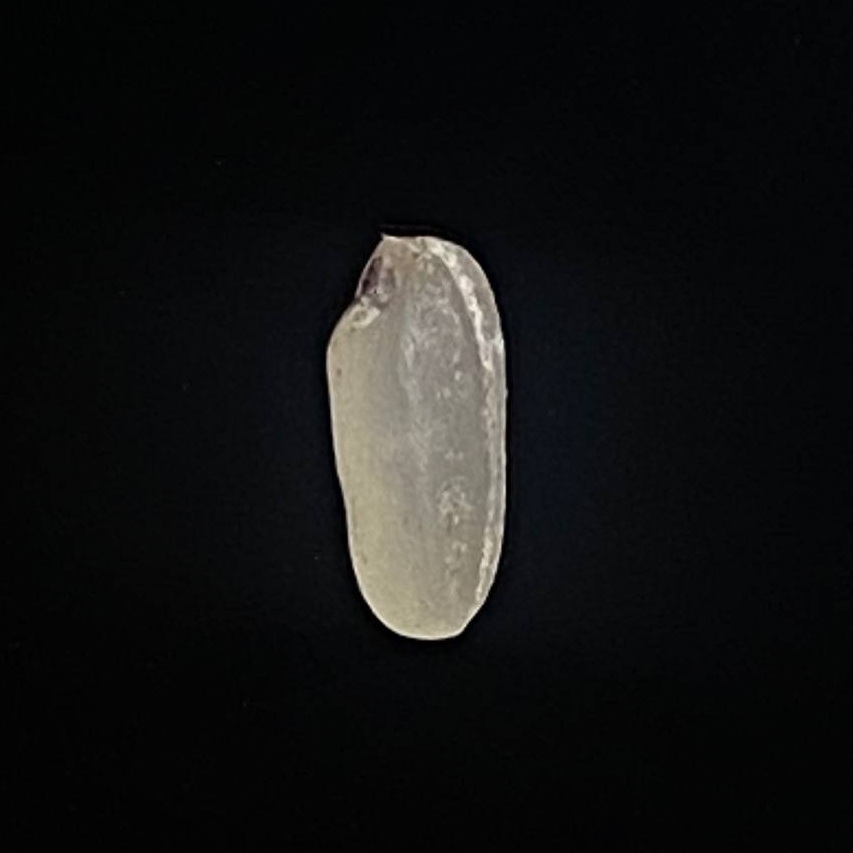
Rice variety: Amon